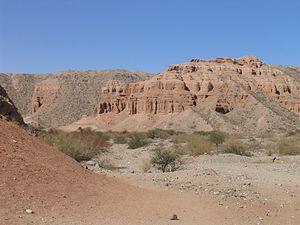
Le département de Cachi est une des 23 subdivisions de la province de Salta, en Argentine. Il a pour chef-lieu la petite ville de Cachi.